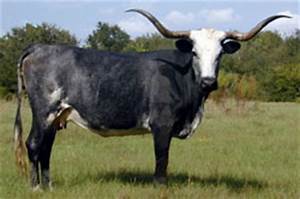
Label: cow